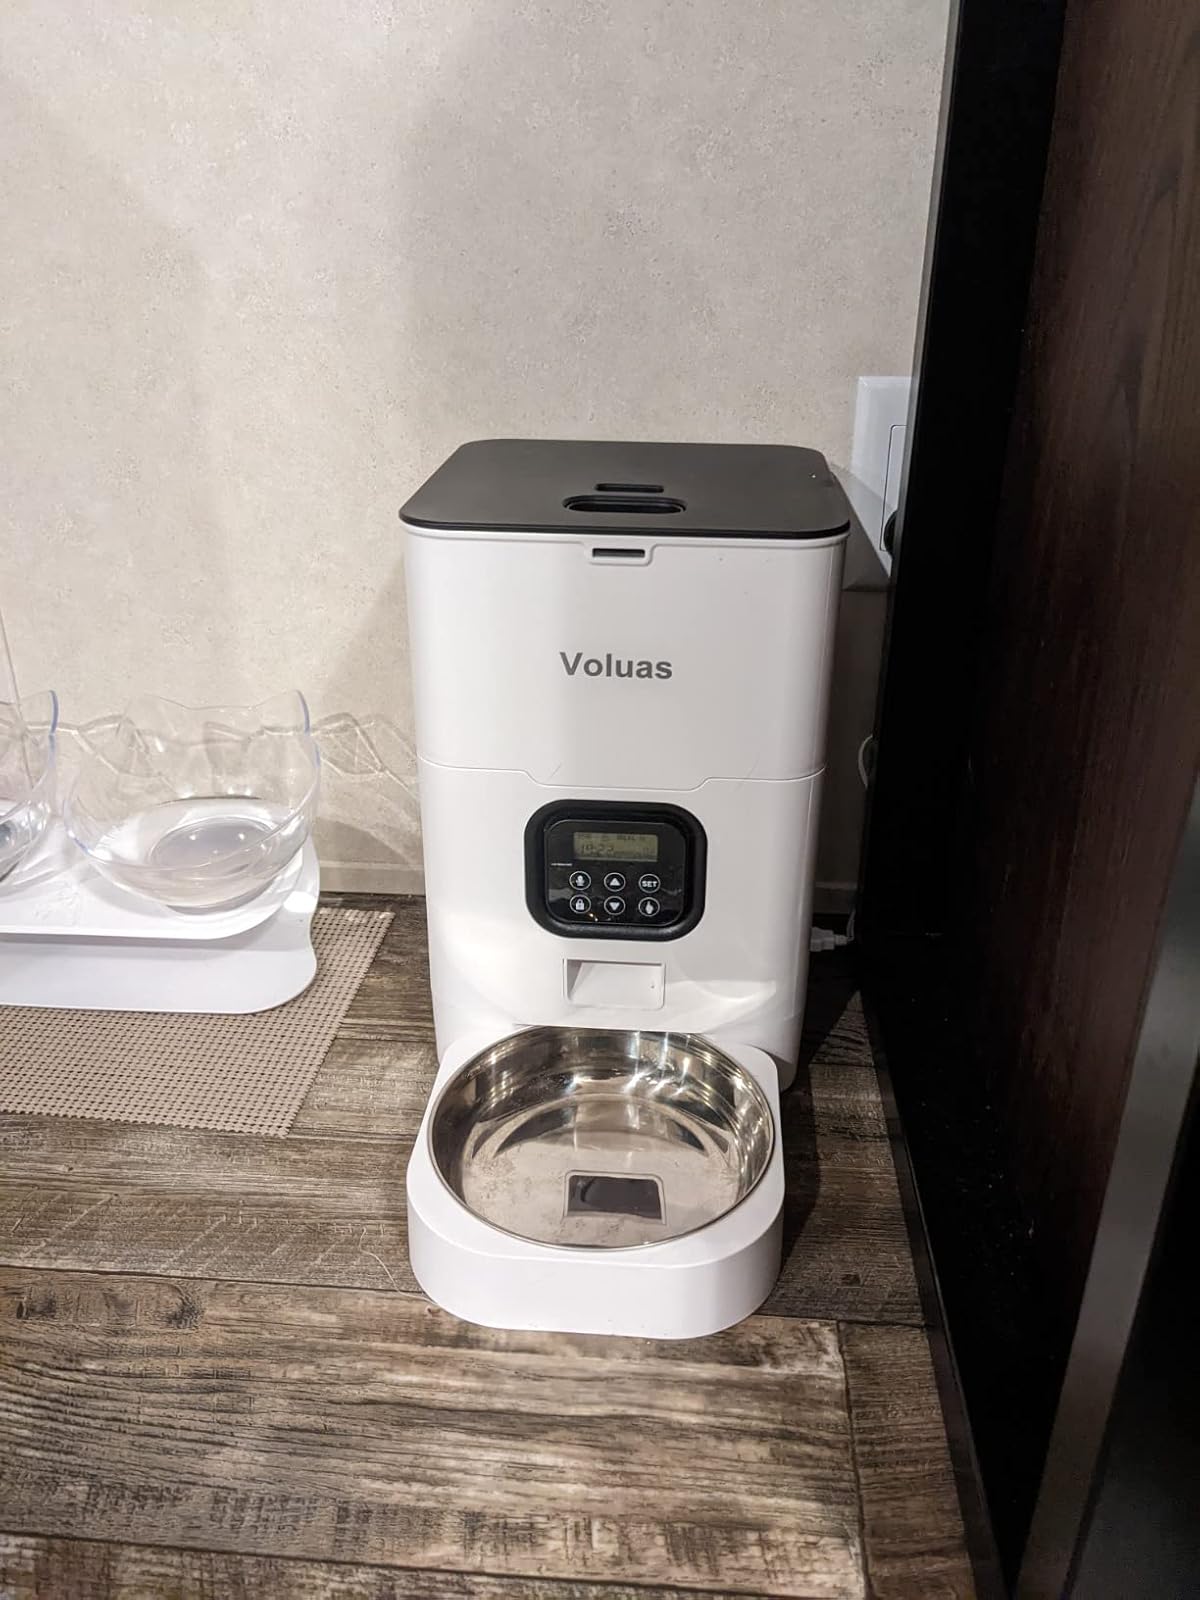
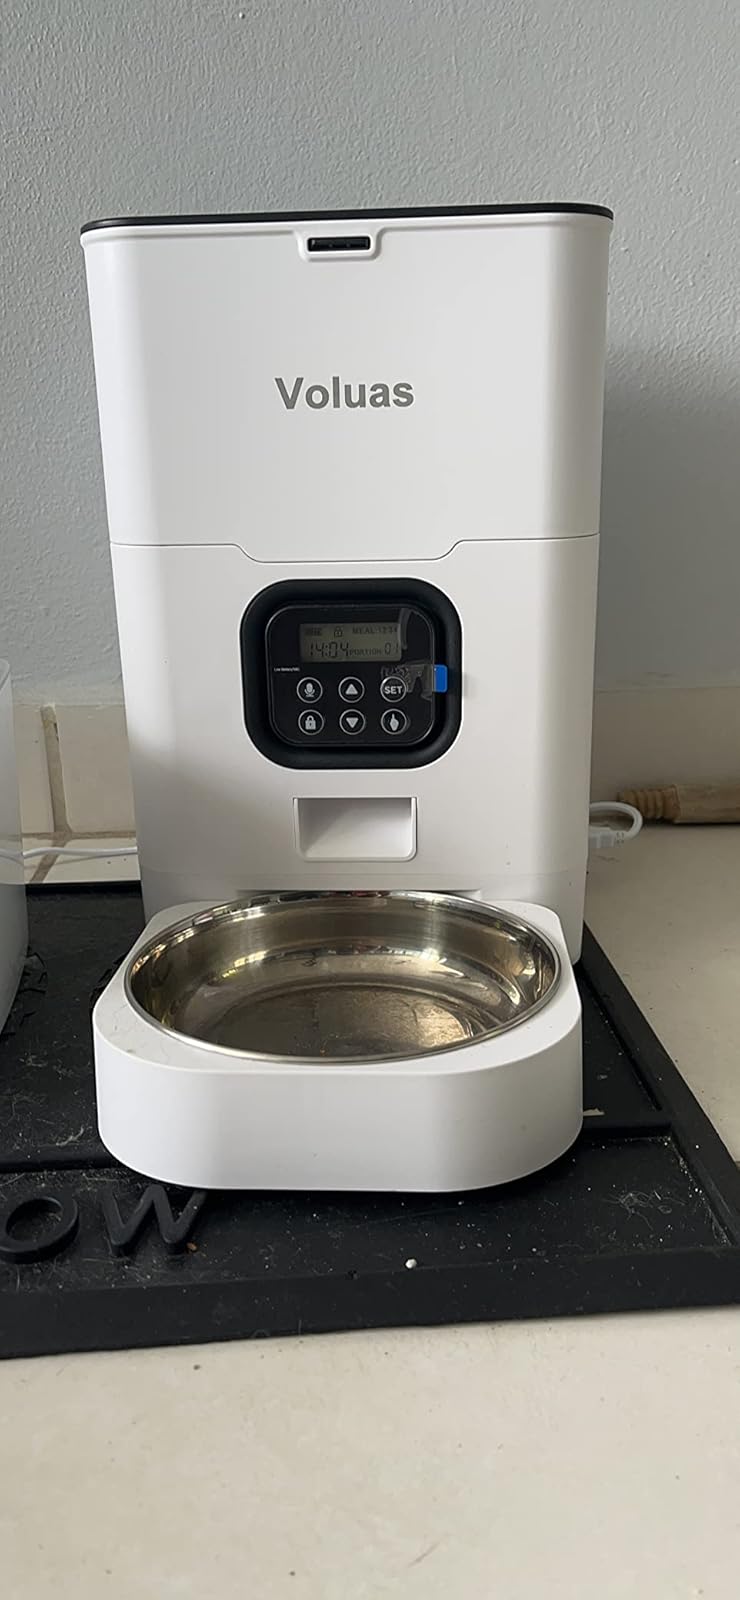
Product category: items_feeder
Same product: yes